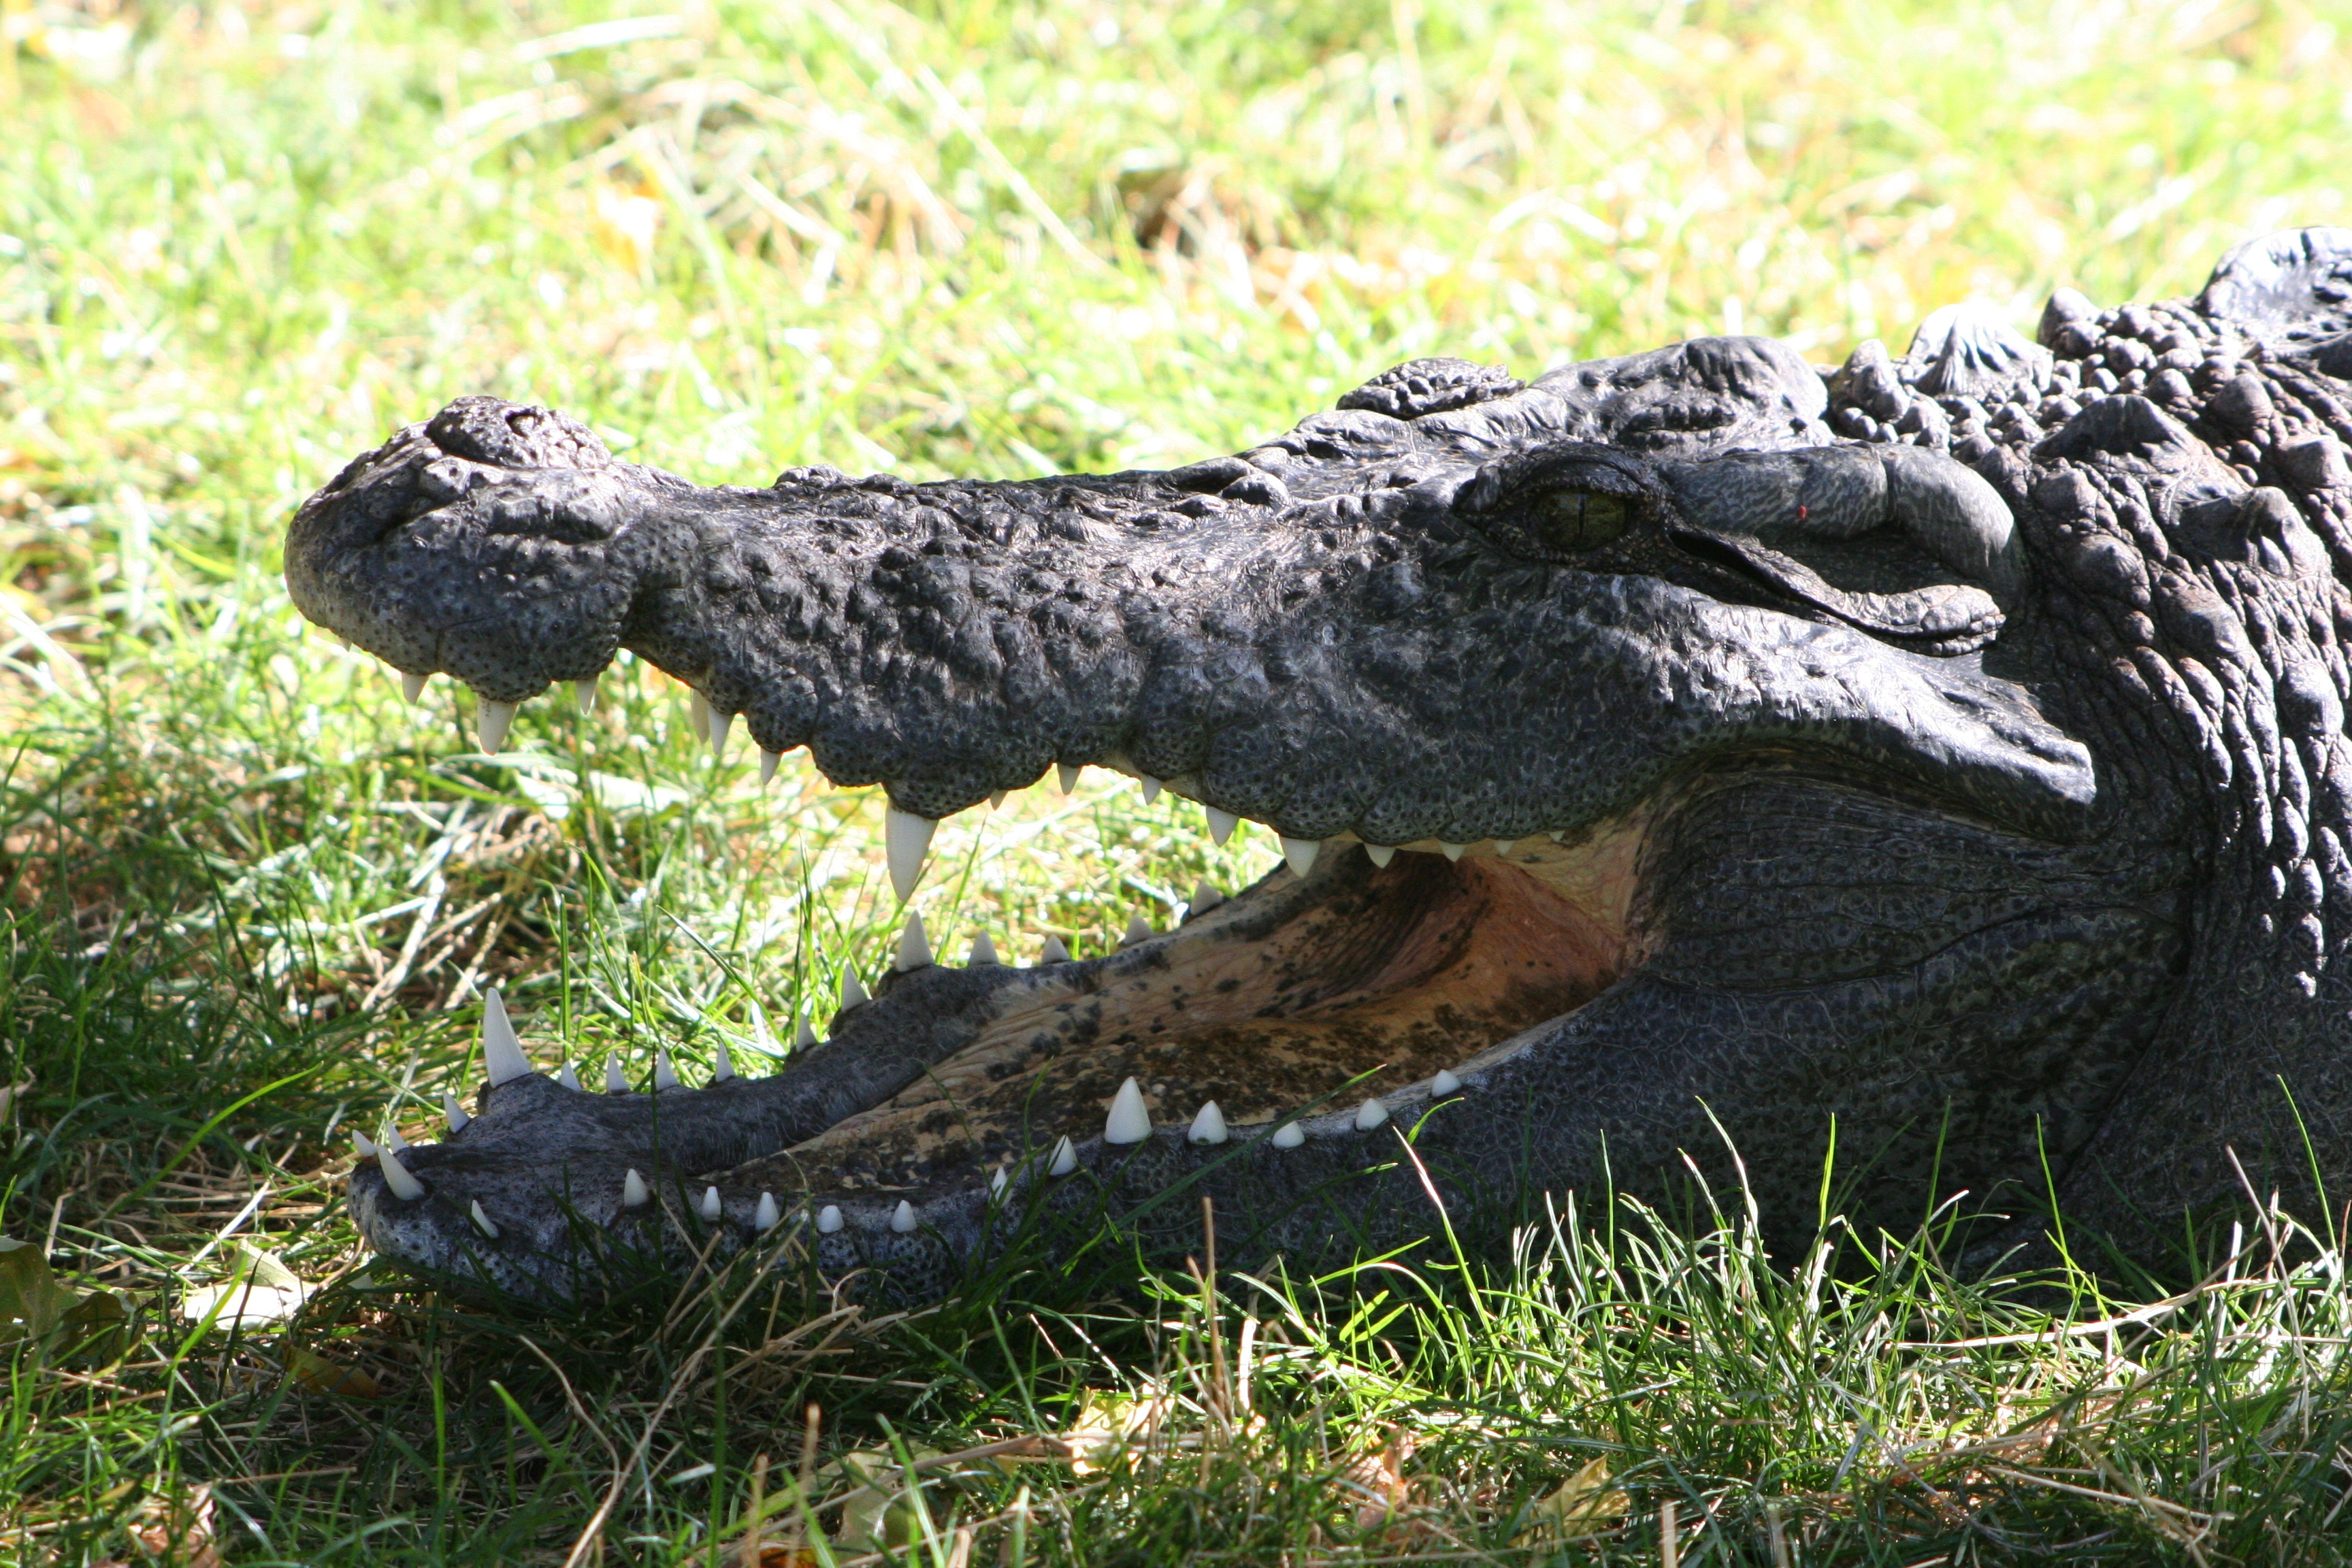
wildlife, zoo, predator, reptile, amphibian, fauna, crocodile, alligator, animals, head, vertebrate, teeth, dangerous, open mouth, crocodilia, american alligator, nile crocodile